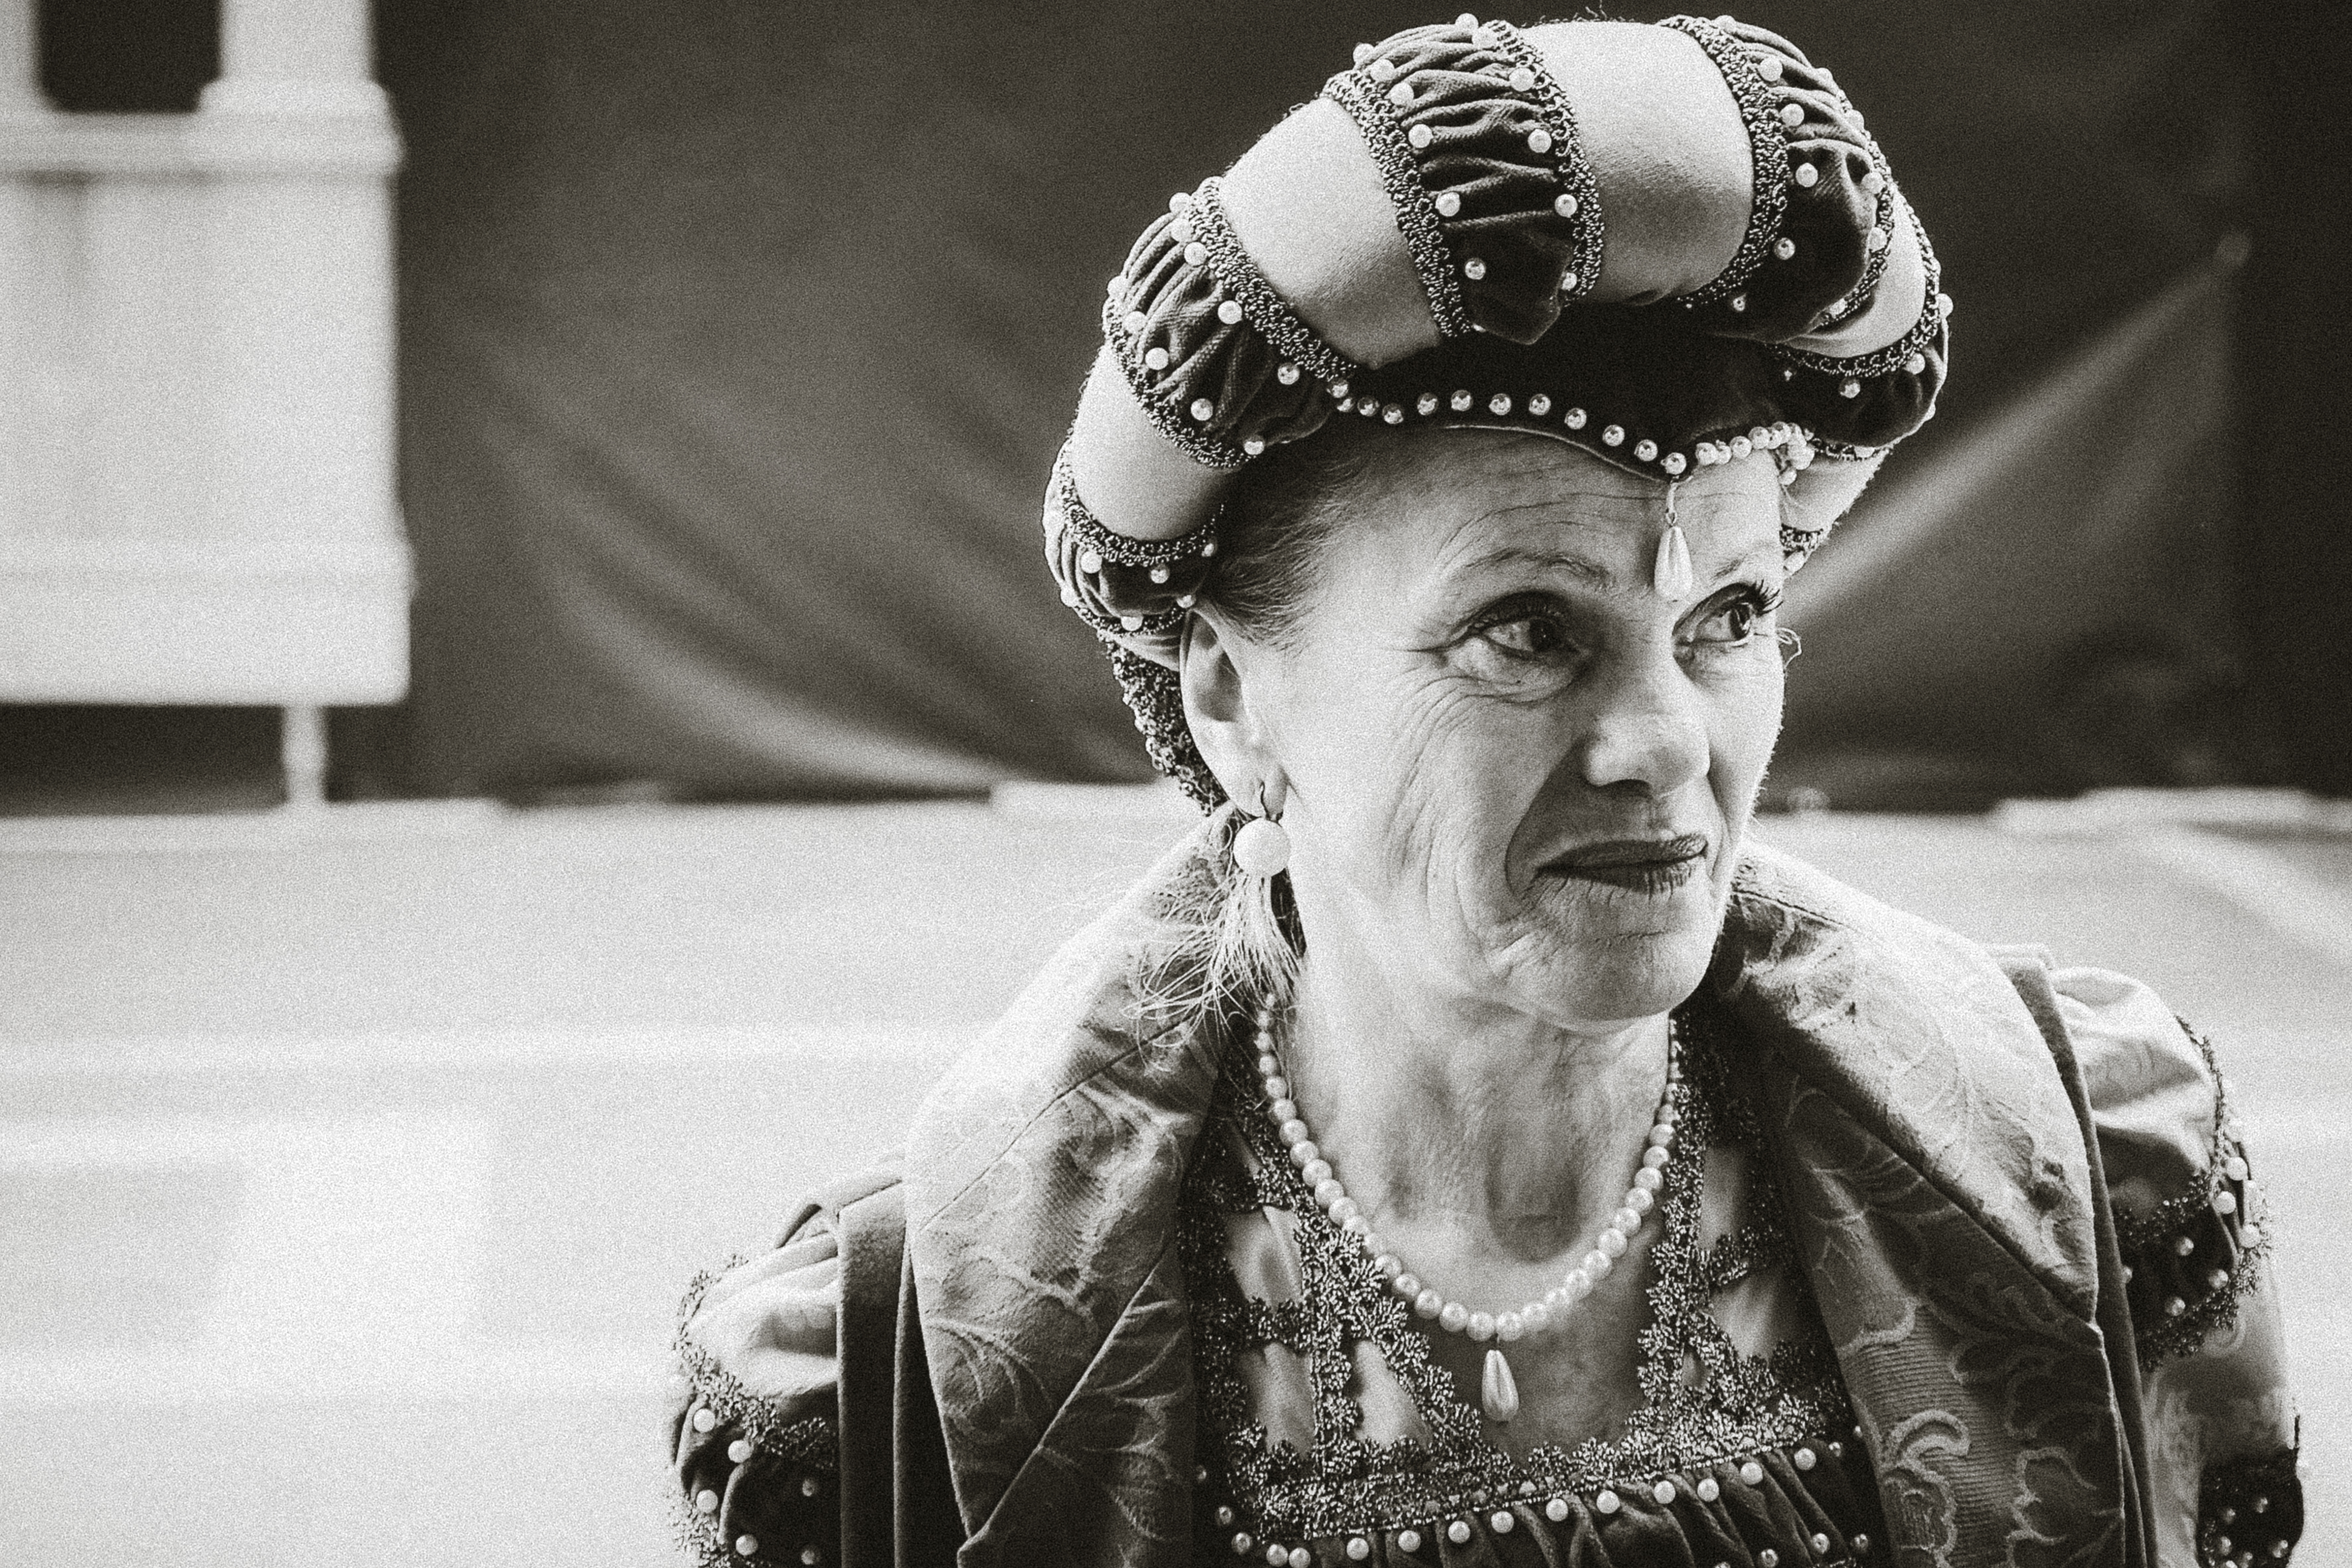
man, person, black and white, white, street, photography, urban, travel, fujifilm, portrait, spring, italy, fashion, clothing, black, monochrome, lady, monarch, bw, 2016, blackandwhite, blackwhite, head, ngc, photograph, venezia, veneto, it, fuji, fujixt1, fujix, noireblanc, carnevale, italyvenezia, carnevale2016, monochrome photography